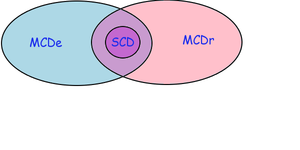
EDIGEO ou ÉDIGÉO, parfois banalisé en édigéo, est un acronyme désignant la norme définie par l'AFNOR dans le domaine de l'information géographique.